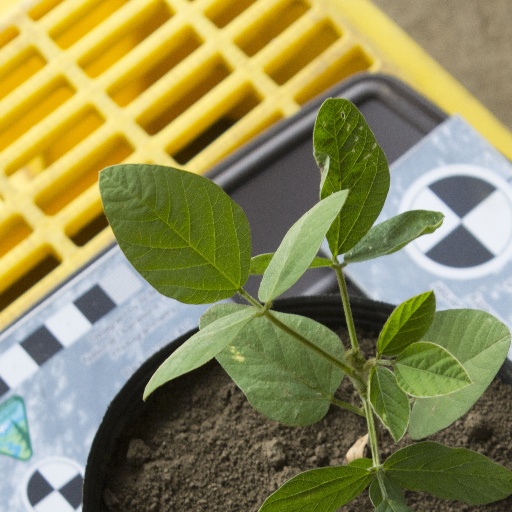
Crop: soybean